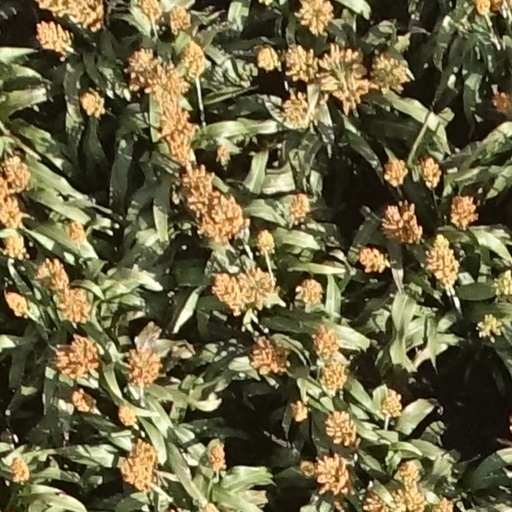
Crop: sorghum